List of diplomatic missions in China

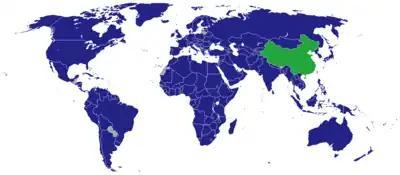
Map of countries that maintain diplomatic missions in the People's Republic of China

This is a list of diplomatic missions in the People's Republic of China, excluding Hong Kong and Macau. Due to the One-China policy, the PRC is recognized by 179 out of 193 United Nations member states and the State of Palestine as its sovereignty is disputed by the Republic of China. As the world's second-most populous country, the world's largest economy by PPP, and a major great power, as well as an emerging superpower, China is a permanent member of the United Nations Security Council, with a recognized nuclear power state and the world's largest standing army. In 2019, China had the largest diplomatic network in the world.